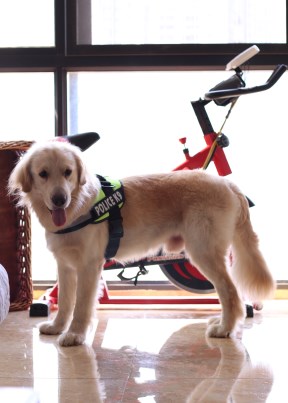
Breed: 5355-n000126-golden_retriever